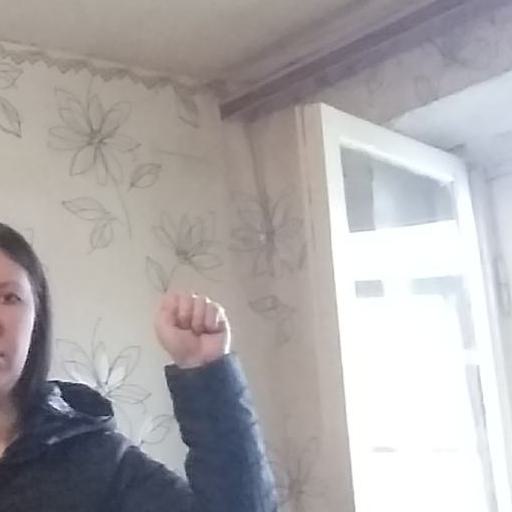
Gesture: fist